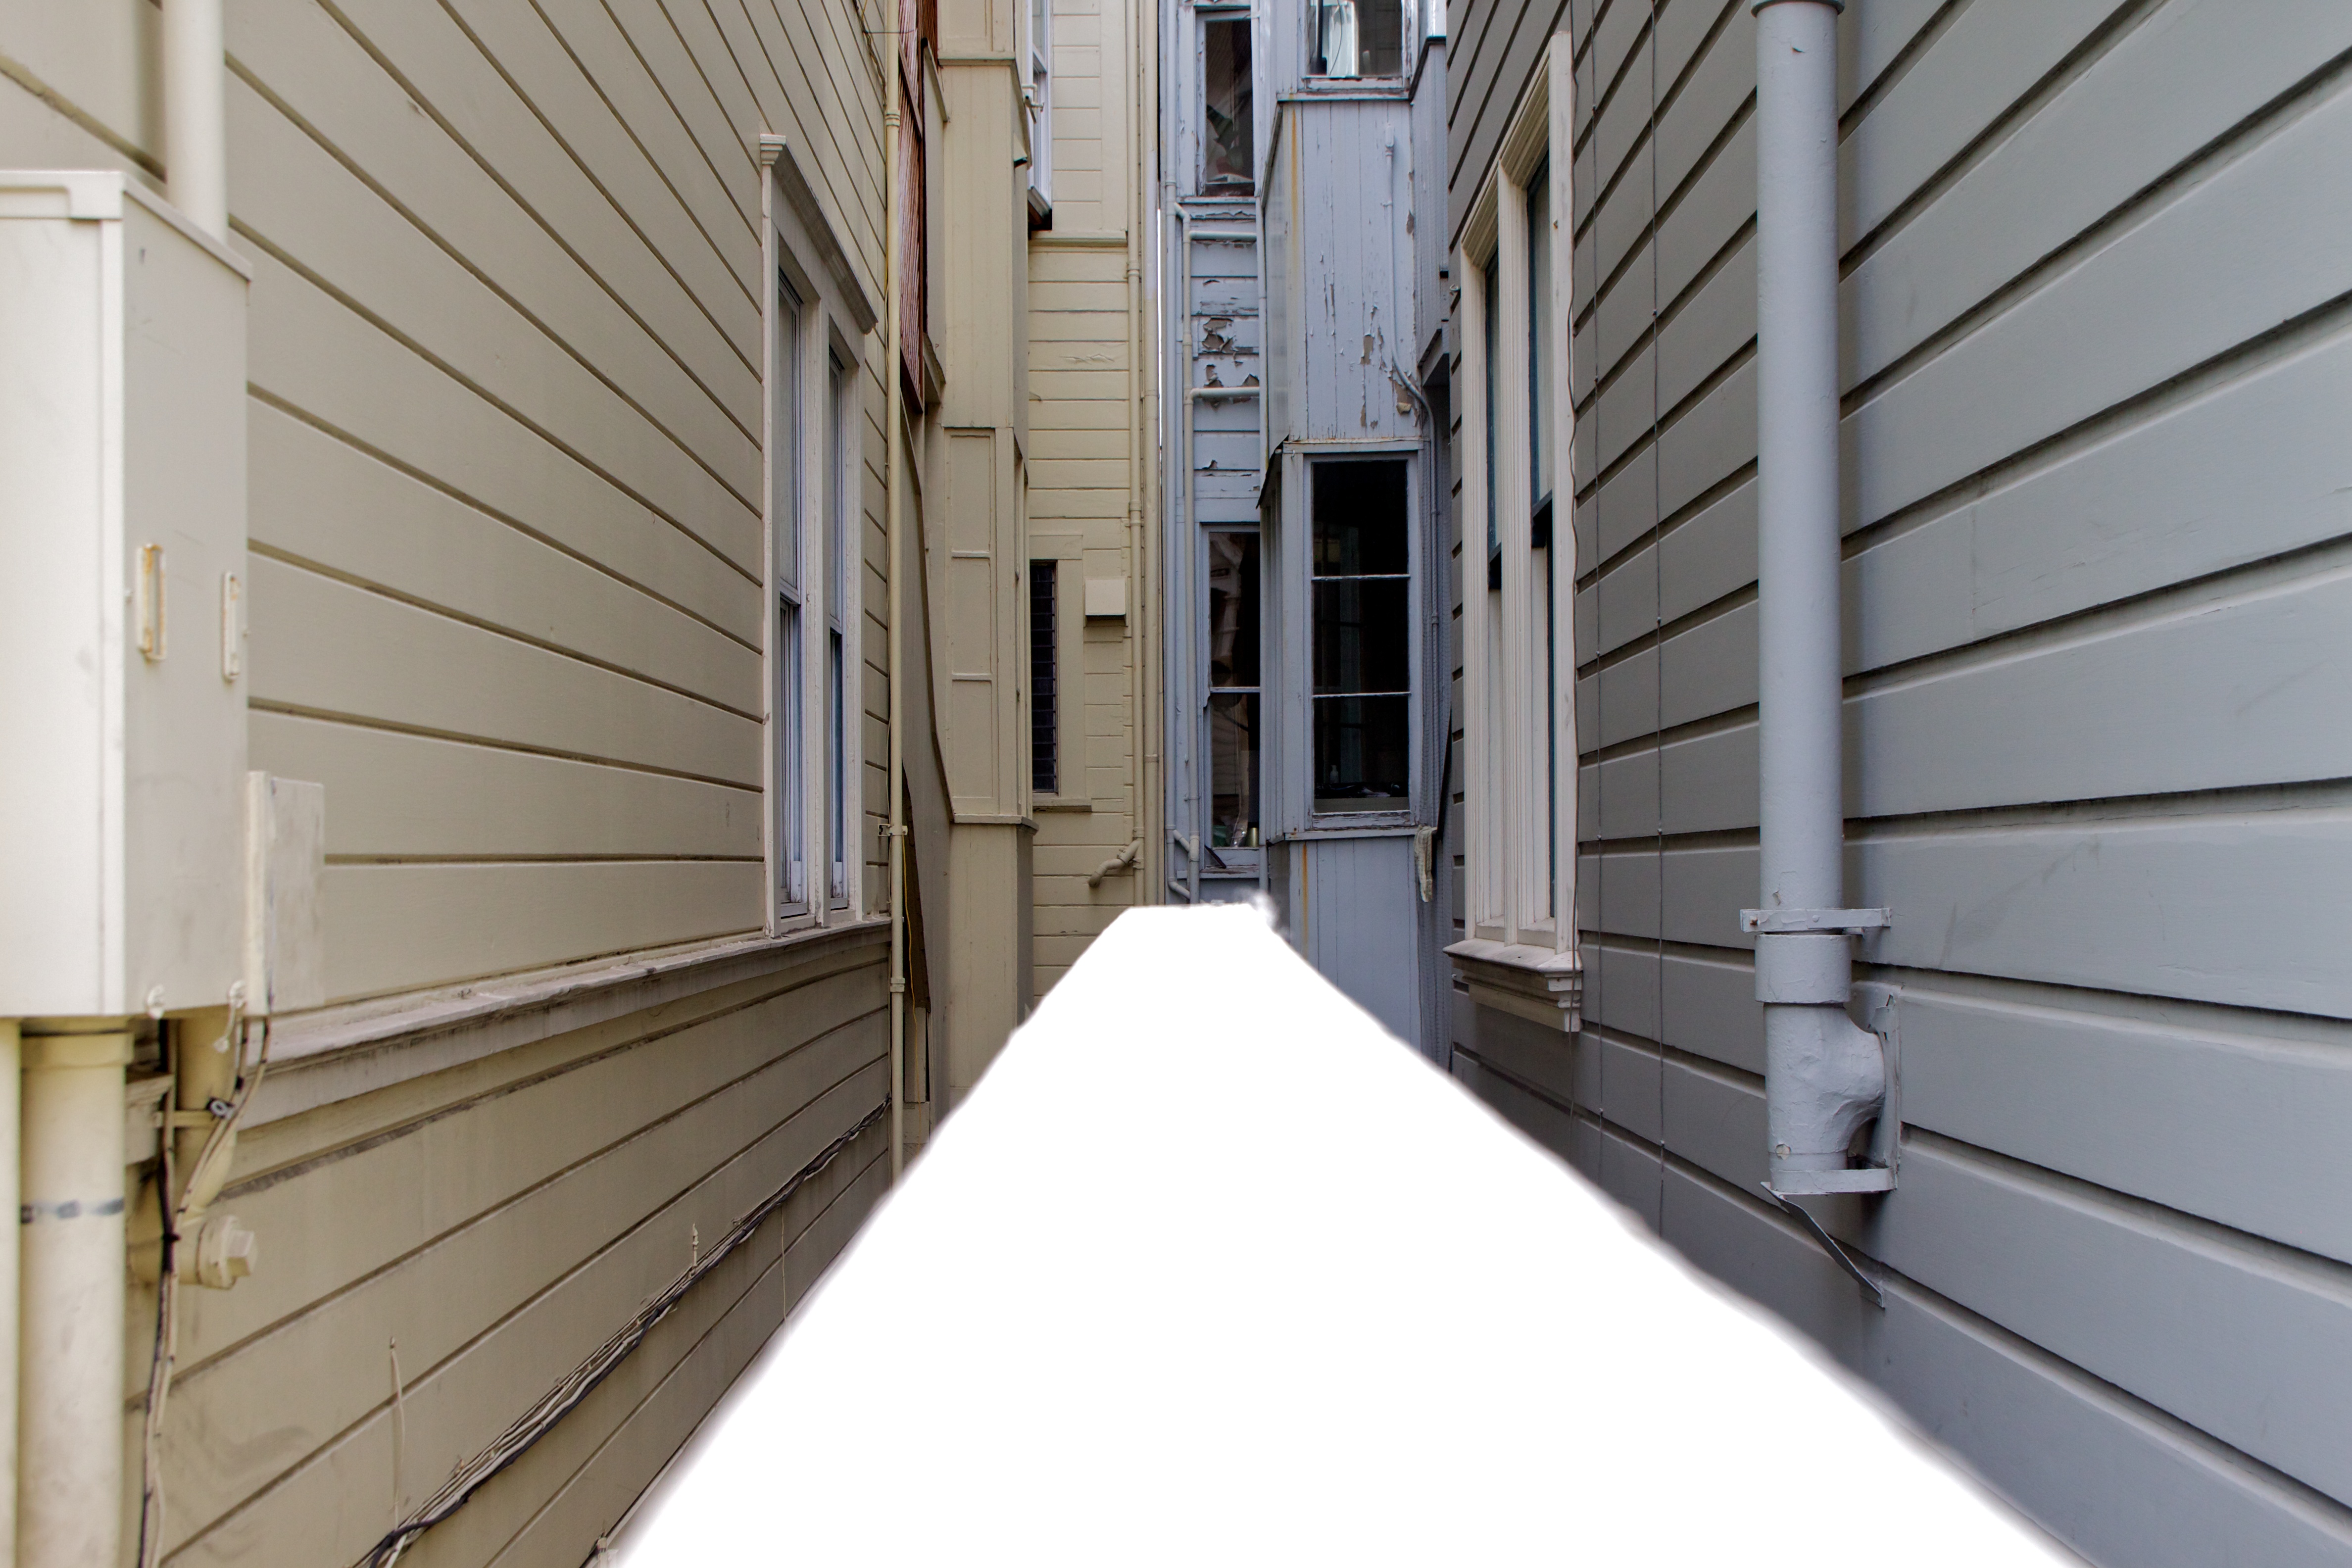
architecture, wood, floor, home, wall, facade, property, interior design, handrail, stairs, 2011365, siding